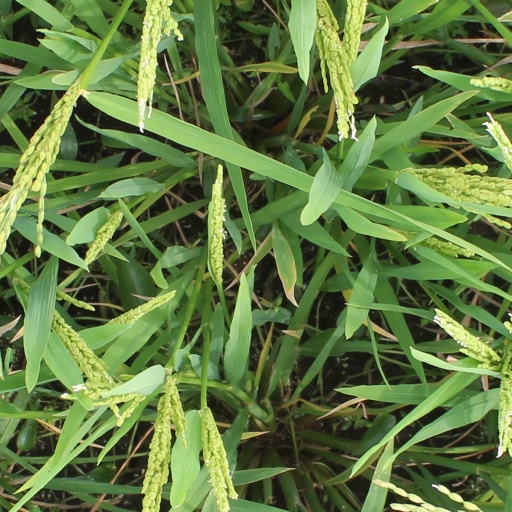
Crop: rice